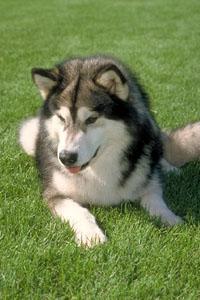
Eskimo_dog